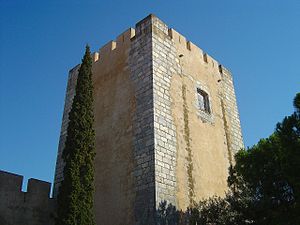
Castelo de Alvito
Castelo de Alvito
Castelo de Alvito er en fæstning som ligger i Alvito, i regionen Alentejo, i Portugal. Den portugisiske konge João II startede byggeriet af fæstningen i 1494.